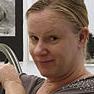
Age: 43